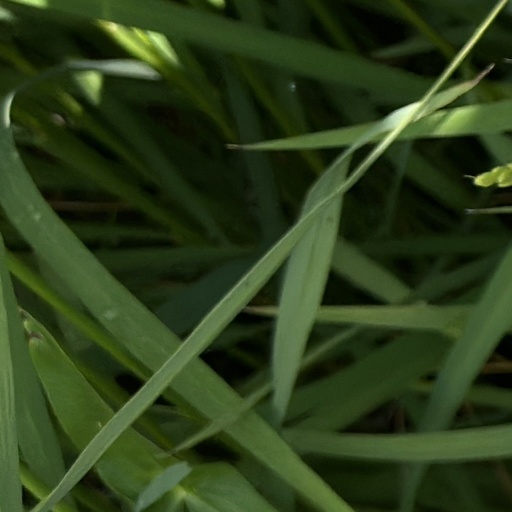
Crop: rice